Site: brandenburg
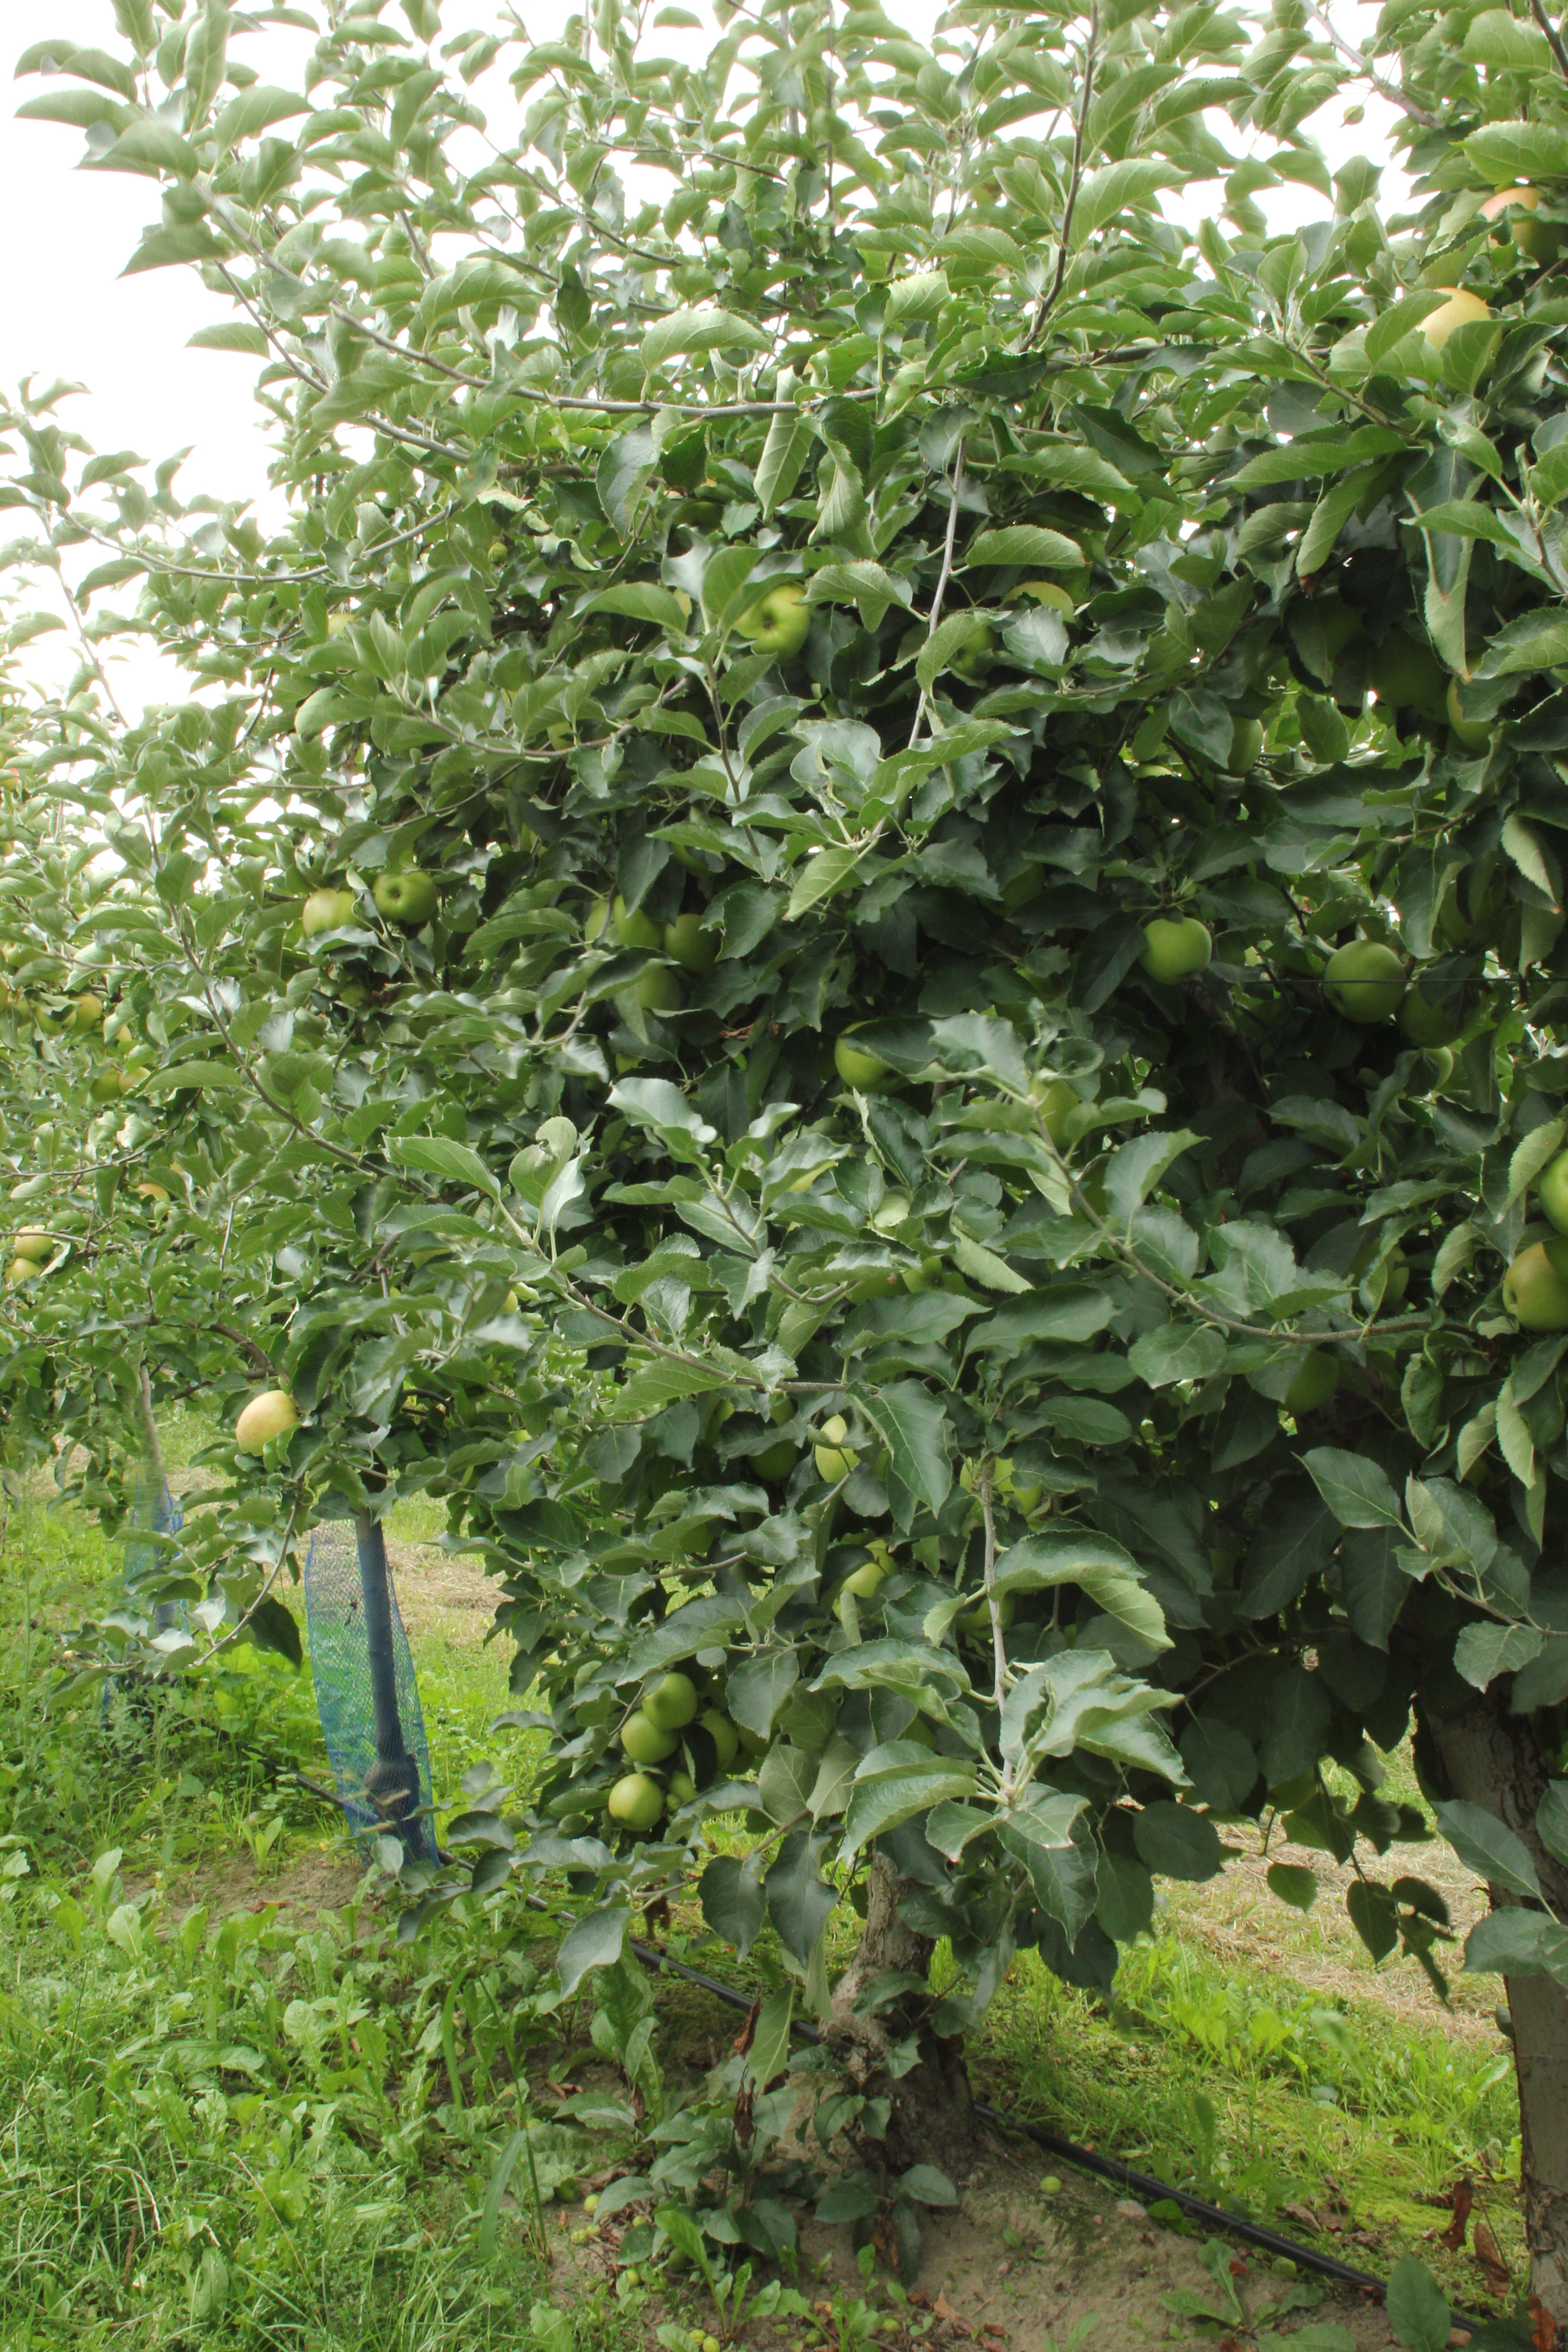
Growth stage (BBCH 87): Maturity of fruit and seed